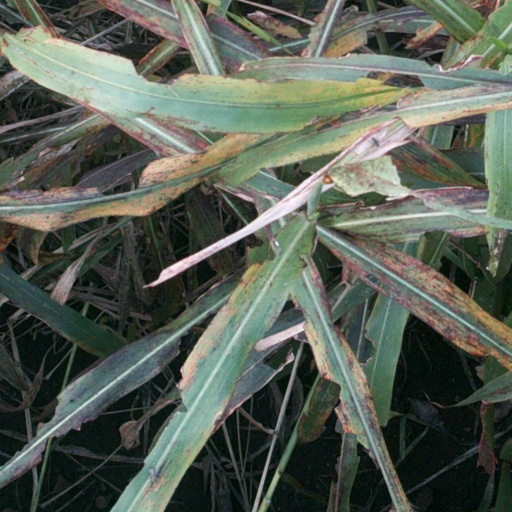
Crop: sorghum